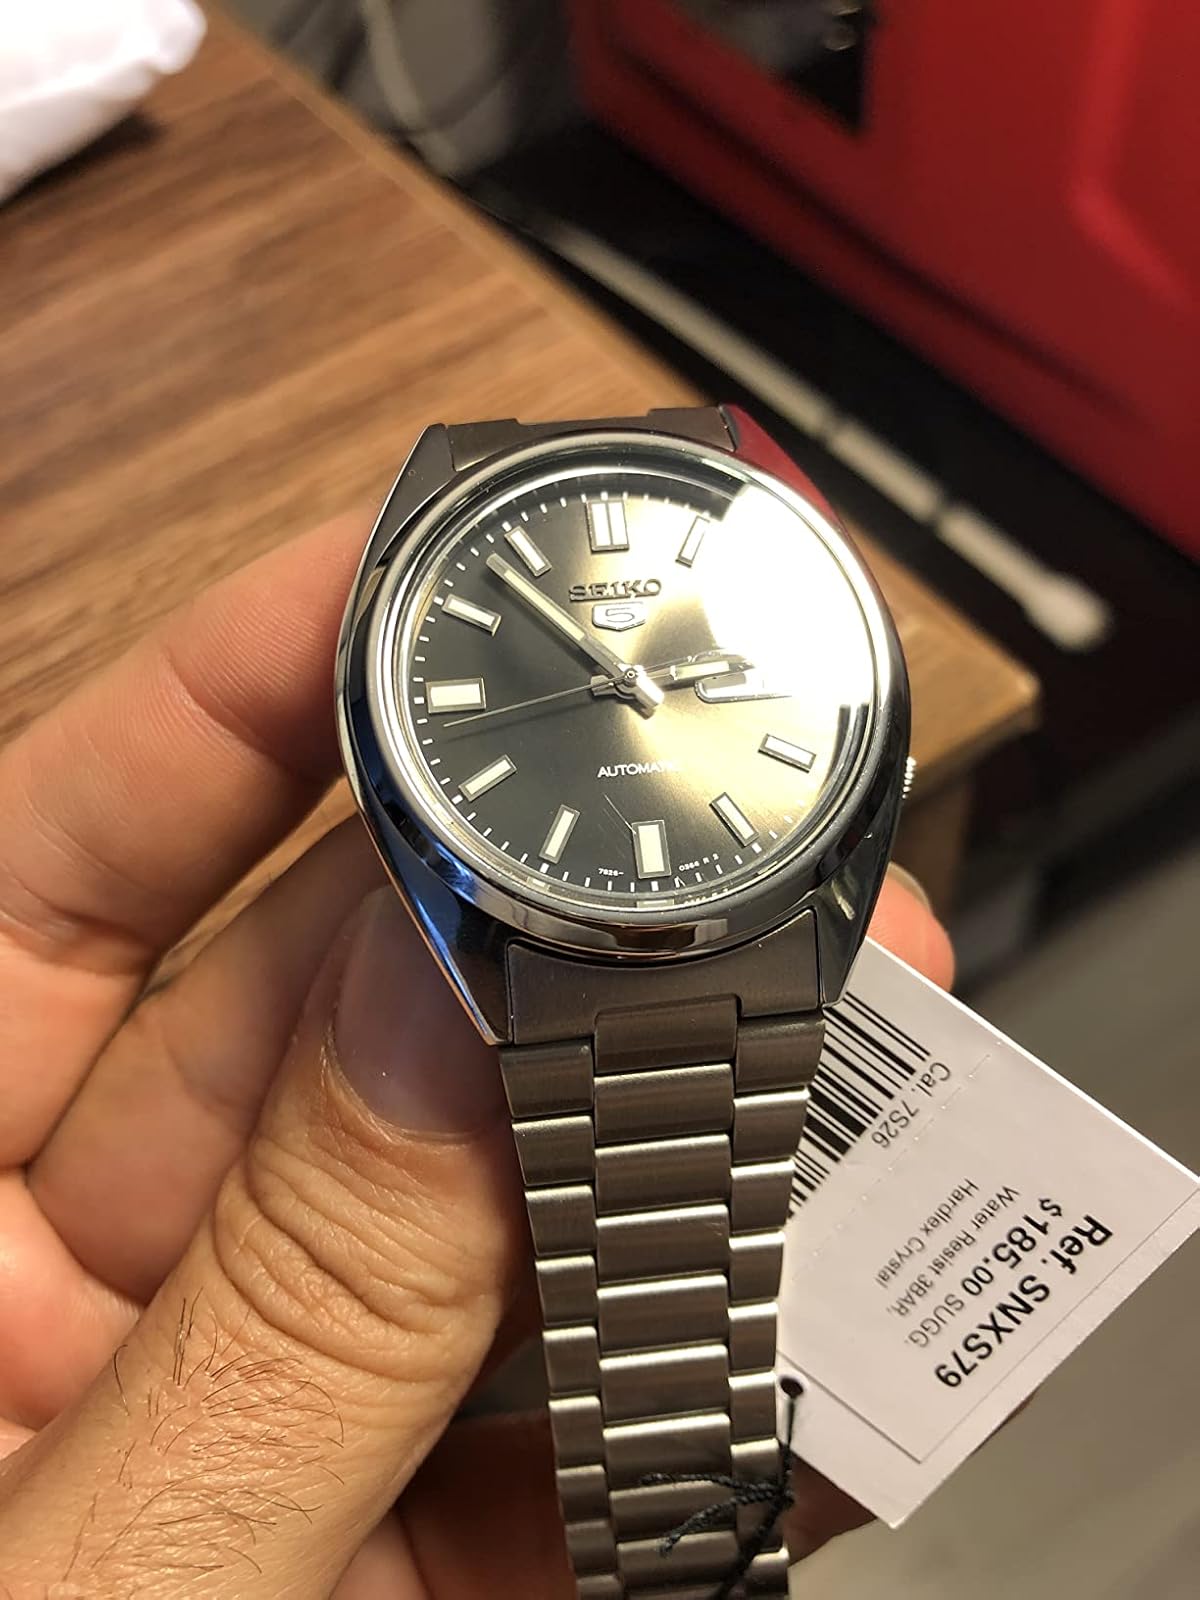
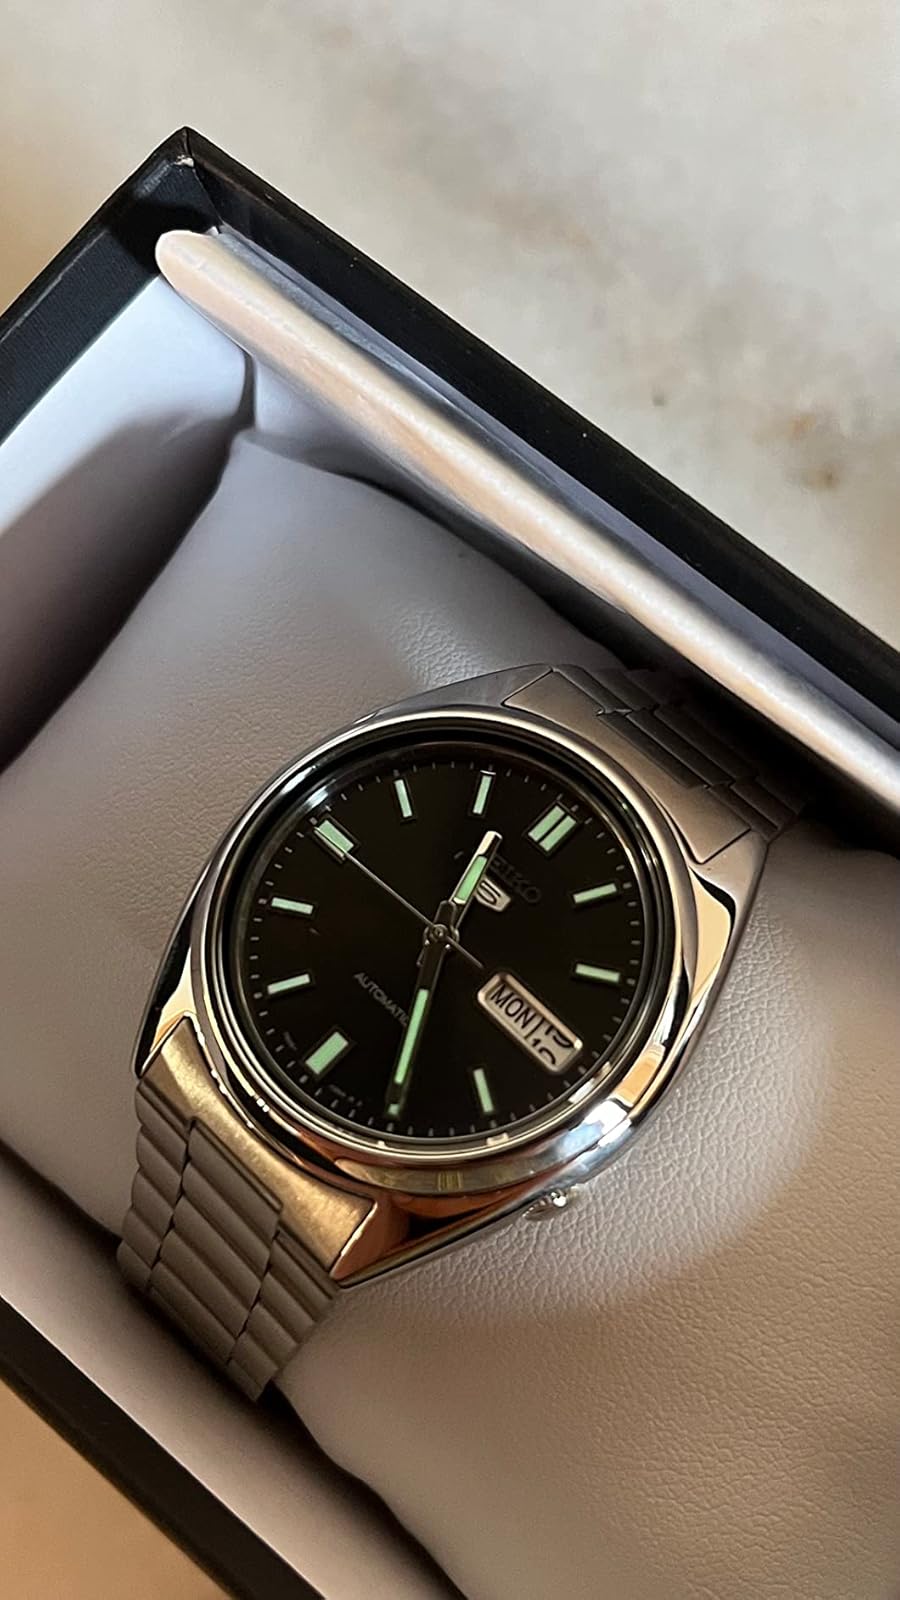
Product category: accessories_watch
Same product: yes